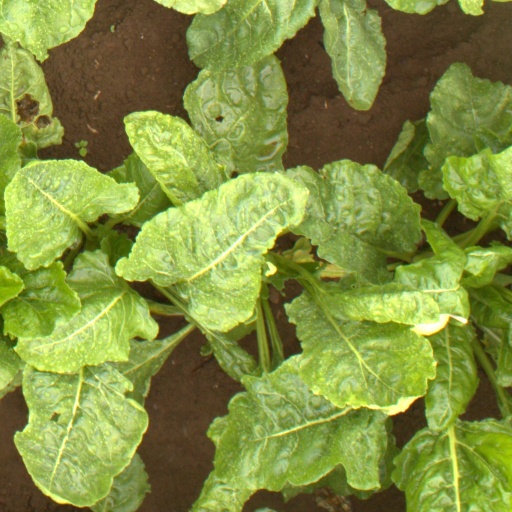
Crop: sugar beet